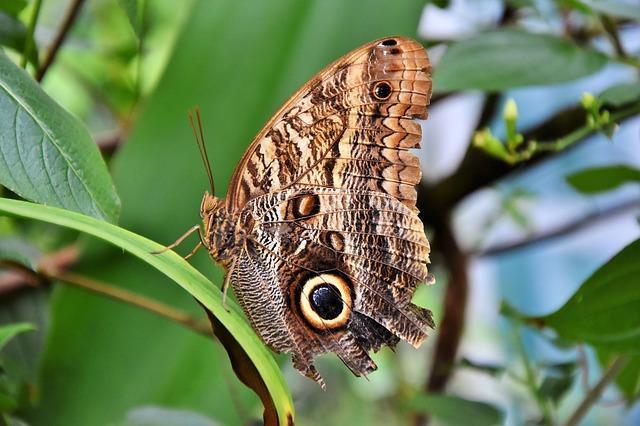
butterfly